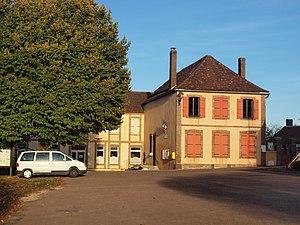
Mairie de Merry-la-Vallée (Yonne, France)